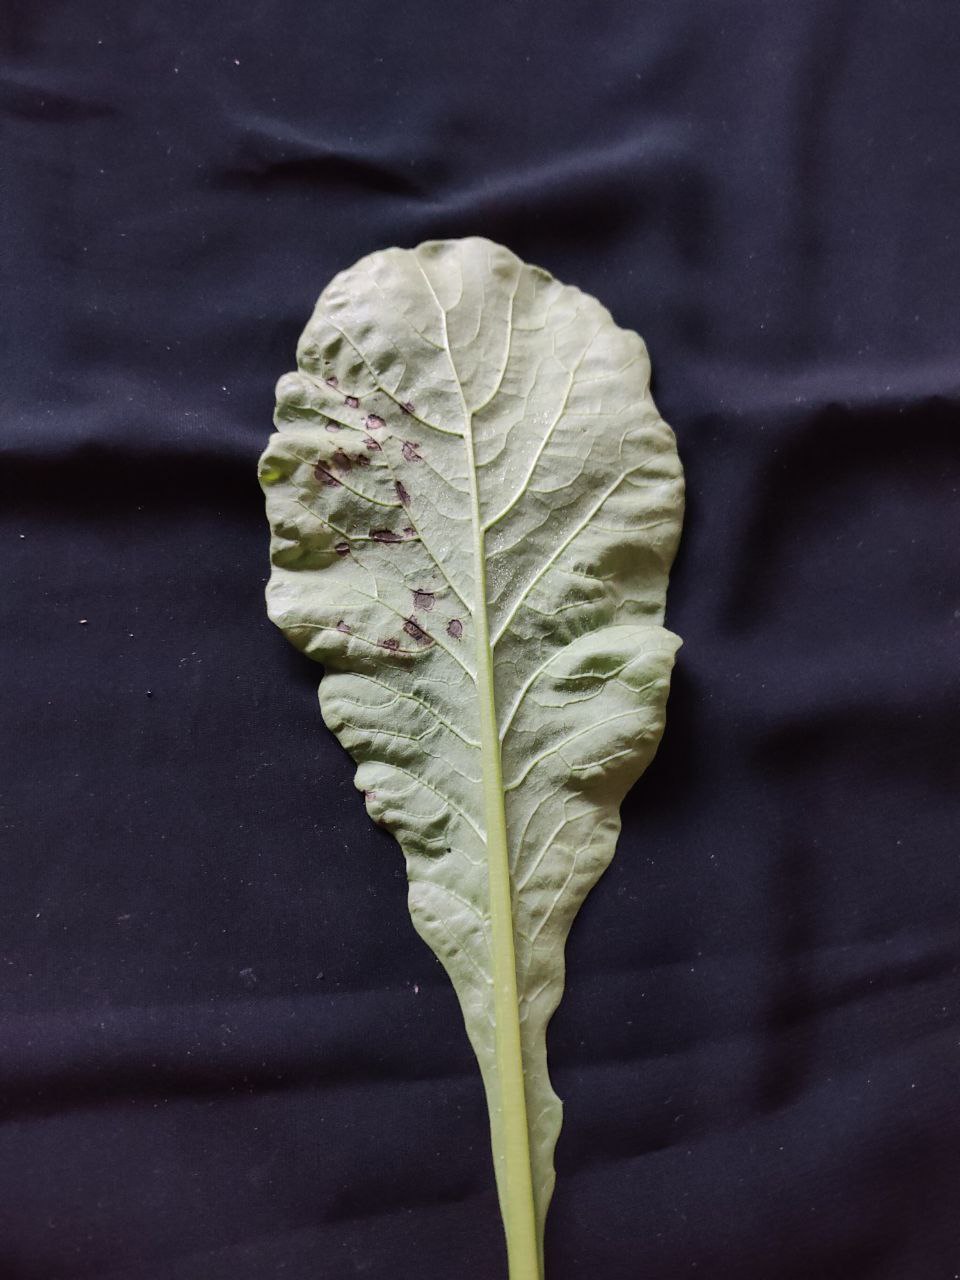
Label: Black leaf spot